Italian meal structure

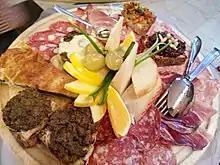
An Italian-style antipasto

A "merenda" (from the Latin "merenda") is a snack in the mid-morning (around 10 o'clock a.m.) or mid-afternoon (around 5 o'clock p.m.). It is usually a light meal, consisting of panini or "tramezzini", fruit alone or bread and jam, if not a dessert and, in summer, possibly gelato. It is common for children, and also eaten by adults.